Merlot

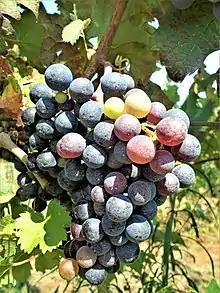
Merlot grape cluster ripening in Istria County, Croatia

A characteristic of the Merlot grape is the propensity to quickly overripen once it hits its initial ripeness level, sometimes in a matter of a few days. There are two schools of thought on the right time to harvest Merlot. The wine makers of Château Pétrus favor early picking to best maintain the wine's acidity and finesse as well as its potential for aging. Others, such as Rolland, favor late picking and the added fruit body that comes with a little bit of over-ripeness.